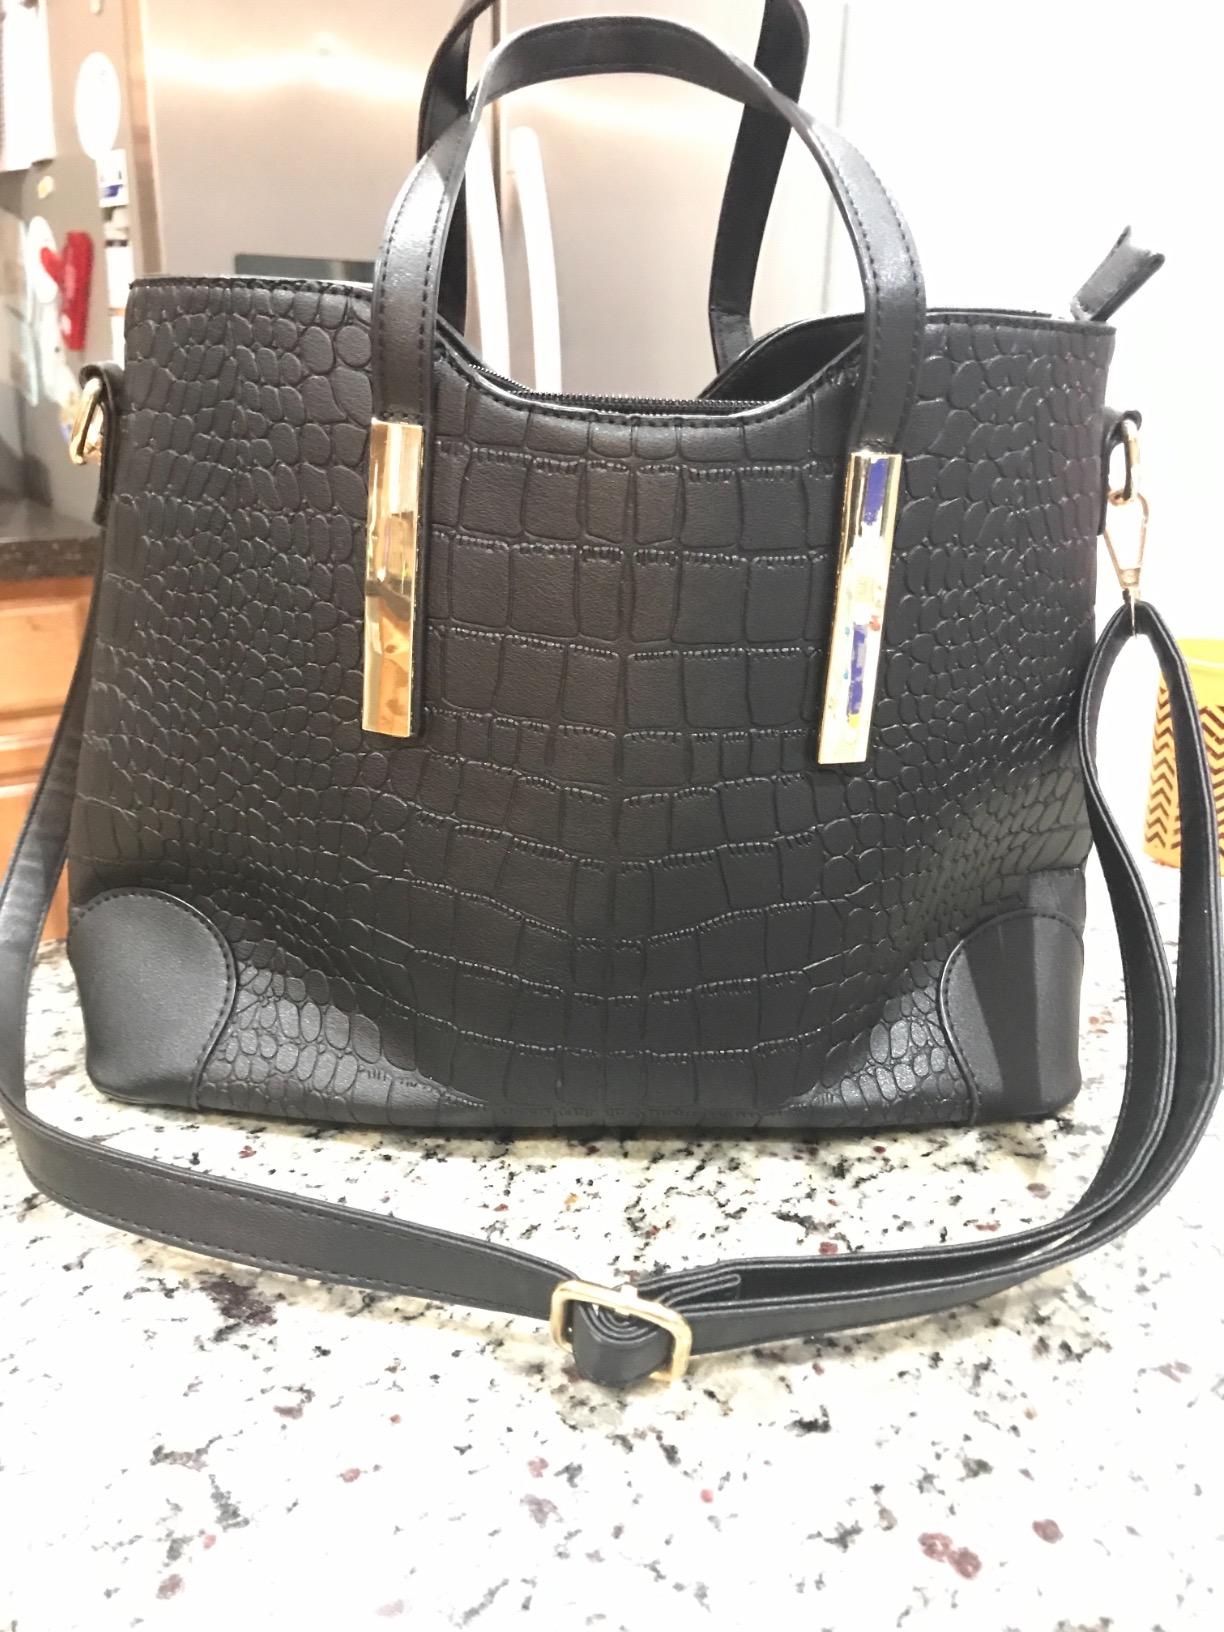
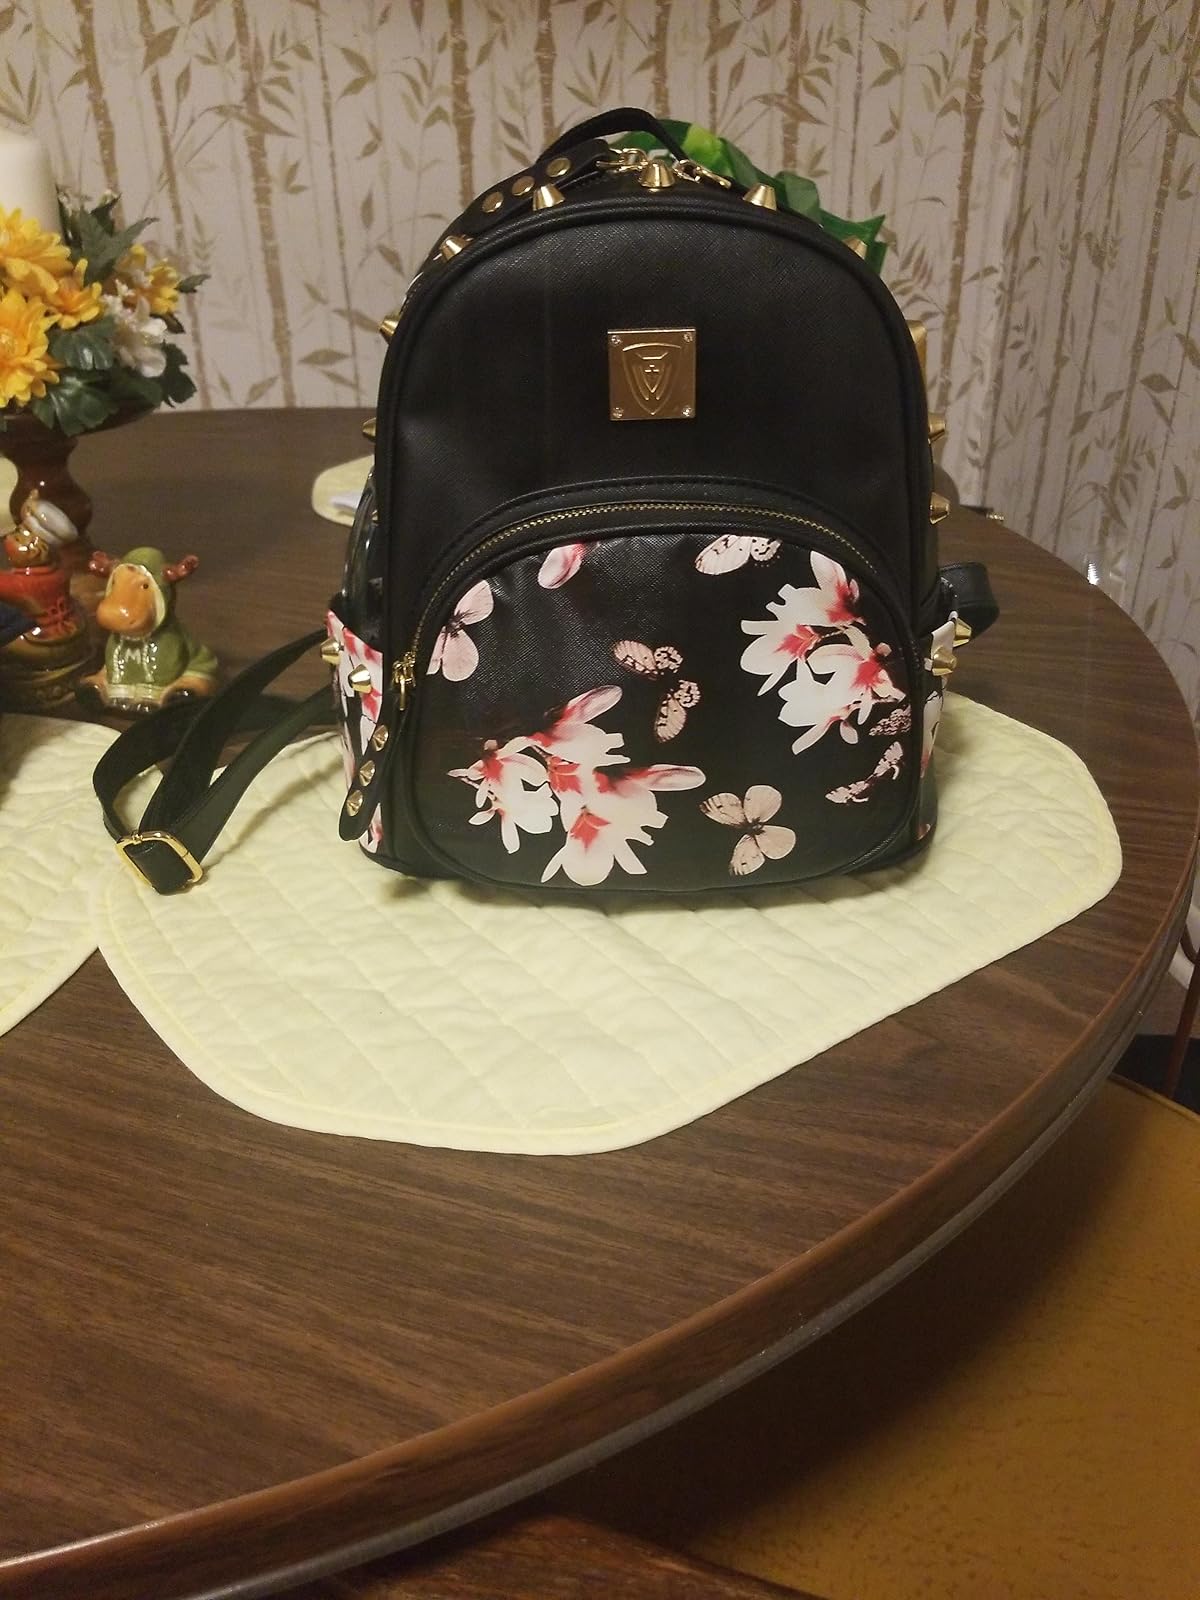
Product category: accessories_handbag
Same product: no